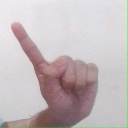
अक्षर: ए